Temir Sariyev

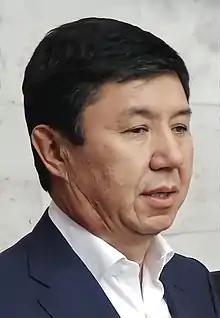
Sariyev in 2017

Temir Agrembaevich Sariyev (born 17 June 1963) is a Kyrgyz politician who was Prime Minister of Kyrgyzstan from 2015 to 2016. He was a presidential candidate for the 2009 elections, receiving 157,005 (6.74%) votes. Sariyev was a candidate in the country's 2017 presidential elections, in which he garnered 2.54% of the vote (42,910 votes) and came in fourth place.